Xin Fengxia

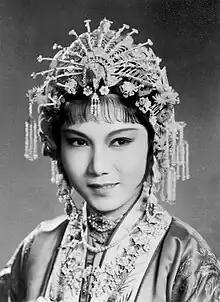
Xin Fengxia in "Flowers as Matchmakers"

Xin Fengxia (1927 – 12 April 1998) was a Chinese pingju opera performer, known as the "Queen of Pingju". She was also a film actress, writer, and painter. She starred in the highly popular films "Liu Qiao'er" (1956) and "Flowers as Matchmakers" (1964), both adapted from her operas.